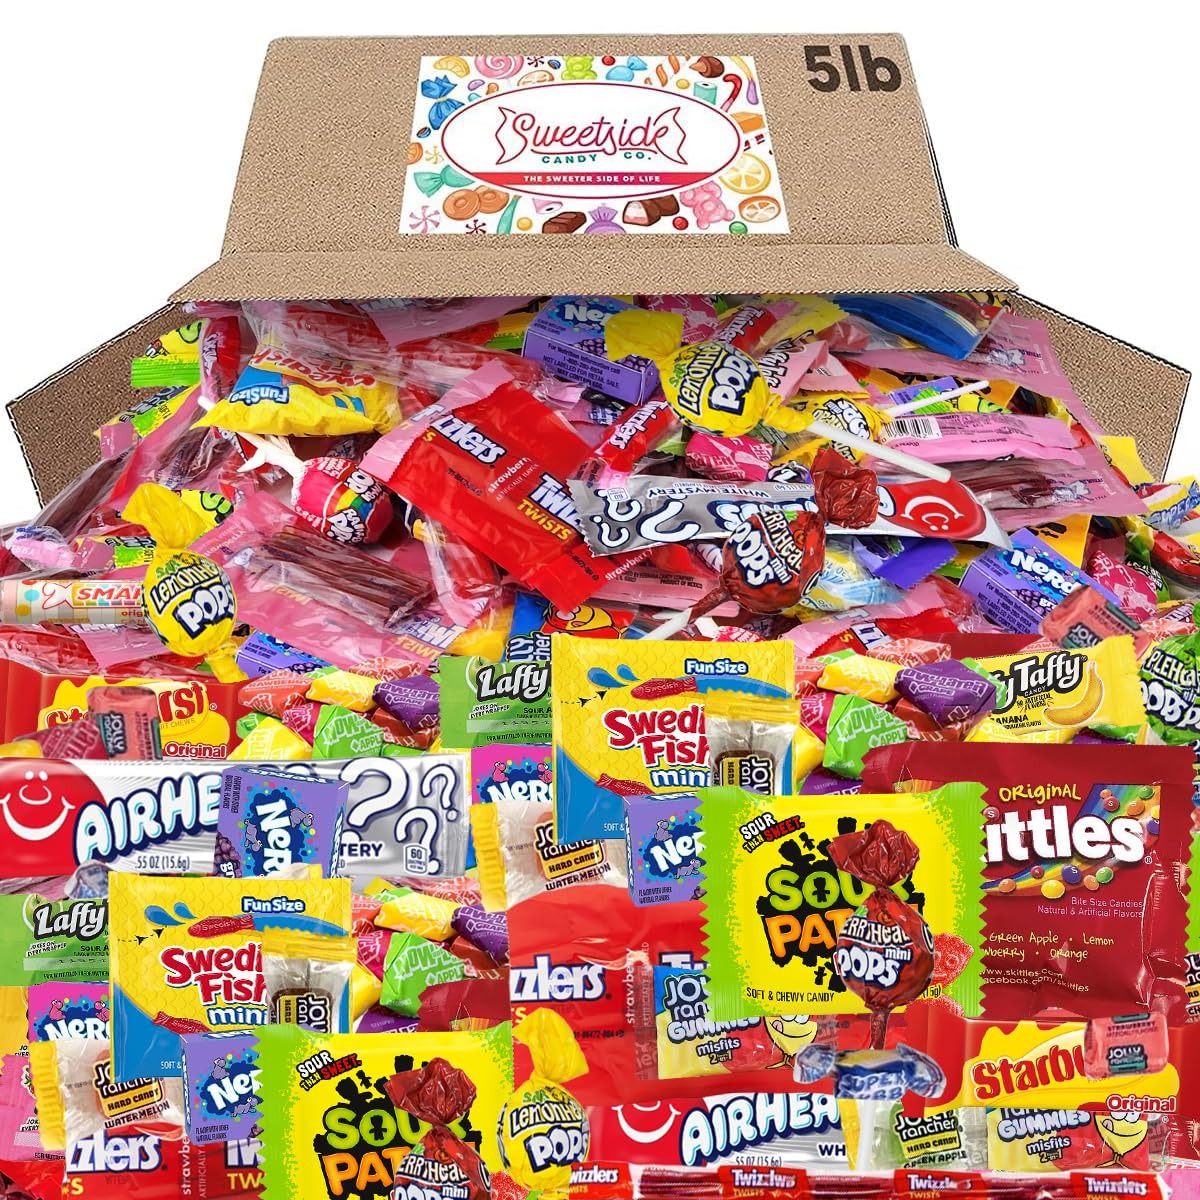
Item Name: Bulk Candy Individually Wrapped - Parade Kid’s Dream, 5lb of Individually Wrapped Party Candy Variety Mix Bag, Kid’s Favorite Sweets Giant Bag Assorted Classic Candies for Pinata Filler, Goodie Bag
Bullet Point 1: Large Candy Variety Pack: Indulge in 5lb of bulk candy, offering a wide range of delicious flavors in one pack. Whether it's for a birthday or just a fun snack, this candy variety pack bulk ensures you have the perfect mix of sweets to satisfy everyone’s taste buds. With an assortment classic favorites, this collection is ideal for parties or keeping on hand for quick treats at home or work.
Bullet Point 2: Individually Wrapped Candies: This bulk candy individually wrapped offers an easy and mess free way to enjoy a sweet treat. Perfect for candy bags for party favors, goodie bags or using as a portable snack, each candy is individually sealed to ensure freshness. With individually wrapped options, it's easy to share the sweetness at any event or on the go without worrying about unwrapping.
Bullet Point 3: Perfect for Pinatas and Party Favors: Make your celebrations unforgettable with this pinata candy mix. Whether you're looking to fill a candy for pinata or create personalized party favor candy bags for birthdays or holiday parties, this big bag of candy has you covered. The candy pack is perfect for filling up goody bags or offering as a party favor for guests to enjoy during and after the event.
Bullet Point 4: Mixed Candy for Events: This assorted candy variety pack provides a diverse selection of candies. The perfect choice for party or holiday celebrations, it can be used as a box of candy for guests or displayed as part of a themed candy buffet. Whether it’s for a candy mix variety pack for a large group or a small bag of candy for a family gathering, this assortment offers something for everyone.
Bullet Point 5: Convenient Candy Pack: This candy bulk individually wrapped is perfect for a variety of uses. From filling candy bags for party favors to using in pinata candy for a fun party activity, it offers flexibility for any occasion. Great for family events or as a treat for school, this candy mix ensures everyone can enjoy their favorite treats. Plus, the candy assortment is perfect for surprising kids.
Product Description: <p>Experience Sweetness and Fun with Our 5lb Candy Variety Pack<br>Elevate your next celebration or treat yourself with our Candy Variety Pack, a delightful collection of bulk candy that will satisfy every sweet tooth. Whether you're planning a birthday, holiday, or any special event, this 5lb candy mix has the perfect selection of sweets for kids and adults alike. With a variety of assorted candy, this pack is designed to bring joy to every occasion.</p><p>A Sweet Selection of Bulk Candy for Every Event<br>Our candy bulk assortment includes a wide variety of individually wrapped candies, ensuring freshness and convenience. Whether you're filling candy bags for party favors, creating a fun pinata candy mix, or preparing goodie bags for a birthday or celebration, this candy variety pack bulk offers something for every event. With candies suitable for a wide range of themes, you'll have a candy assortment that fits any occasion.</p><p>Individually Wrapped Candies for Easy Sharing and Snacking<br>This candy bulk individually wrapped assortment ensures that every piece stays fresh and easy to enjoy. Perfect for sharing with friends and family, our candy individually wrapped candies make a great addition to party favor candy bags or as a tasty snack during movie nights. Plus, the convenient candy bag makes it easy to serve at your party, so you can focus on enjoying the festivities.</p><p>Perfect for Pinatas, Goodie Bags and Party Favors<br>Fill your pinata candy with a mix of fun, flavorful sweets, Our pinata candy mix includes candies perfect for surprising the kids at your next celebration. This big bag of candy is also ideal for creating candy bags for party favors, offering a mix of mixed candy that can be shared and enjoyed by everyone.</p><p><br>Bring Sweetness to Every Occasion with Our Candy Variety Pack<br>Whether you're hosting a large event or simply stocking up on your favorite sweets, our candy variety pack ensures you'll always have a delicious selection on hand. Add this candy mix variety pack to your cart today and make every celebration extra special with the perfect mix of candies variety pack, ideal for birthdays, parties and holiday fun.</p>
Value: 80.0
Unit: Ounce

Price: 39.95